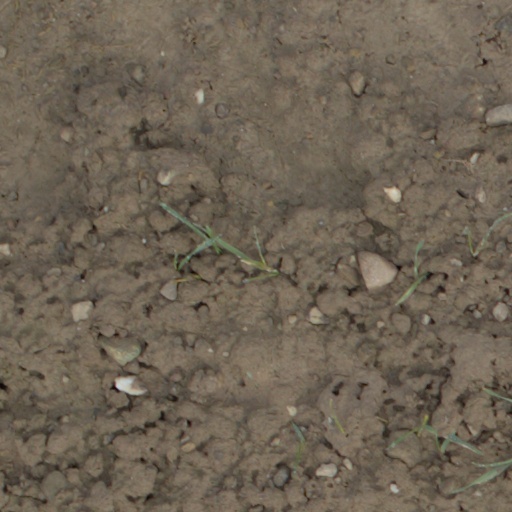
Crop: wheat